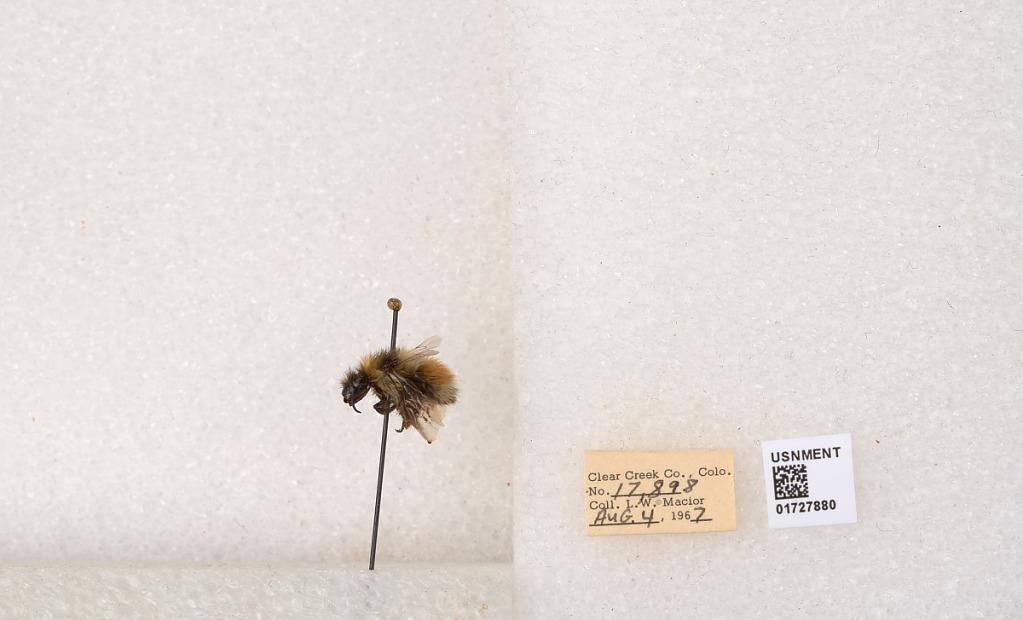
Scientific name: Bombus (Pyrobombus) sylvicola Kirby
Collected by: L. Macior
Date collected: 1967-8-4
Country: United States
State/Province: Colorado
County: Clear Creek
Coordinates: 39.6891, -105.644